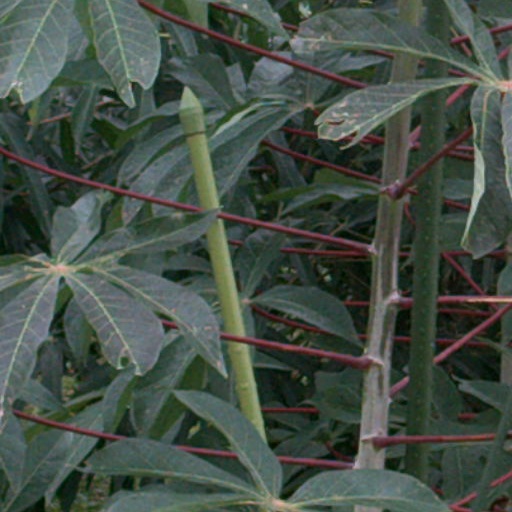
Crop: cassava